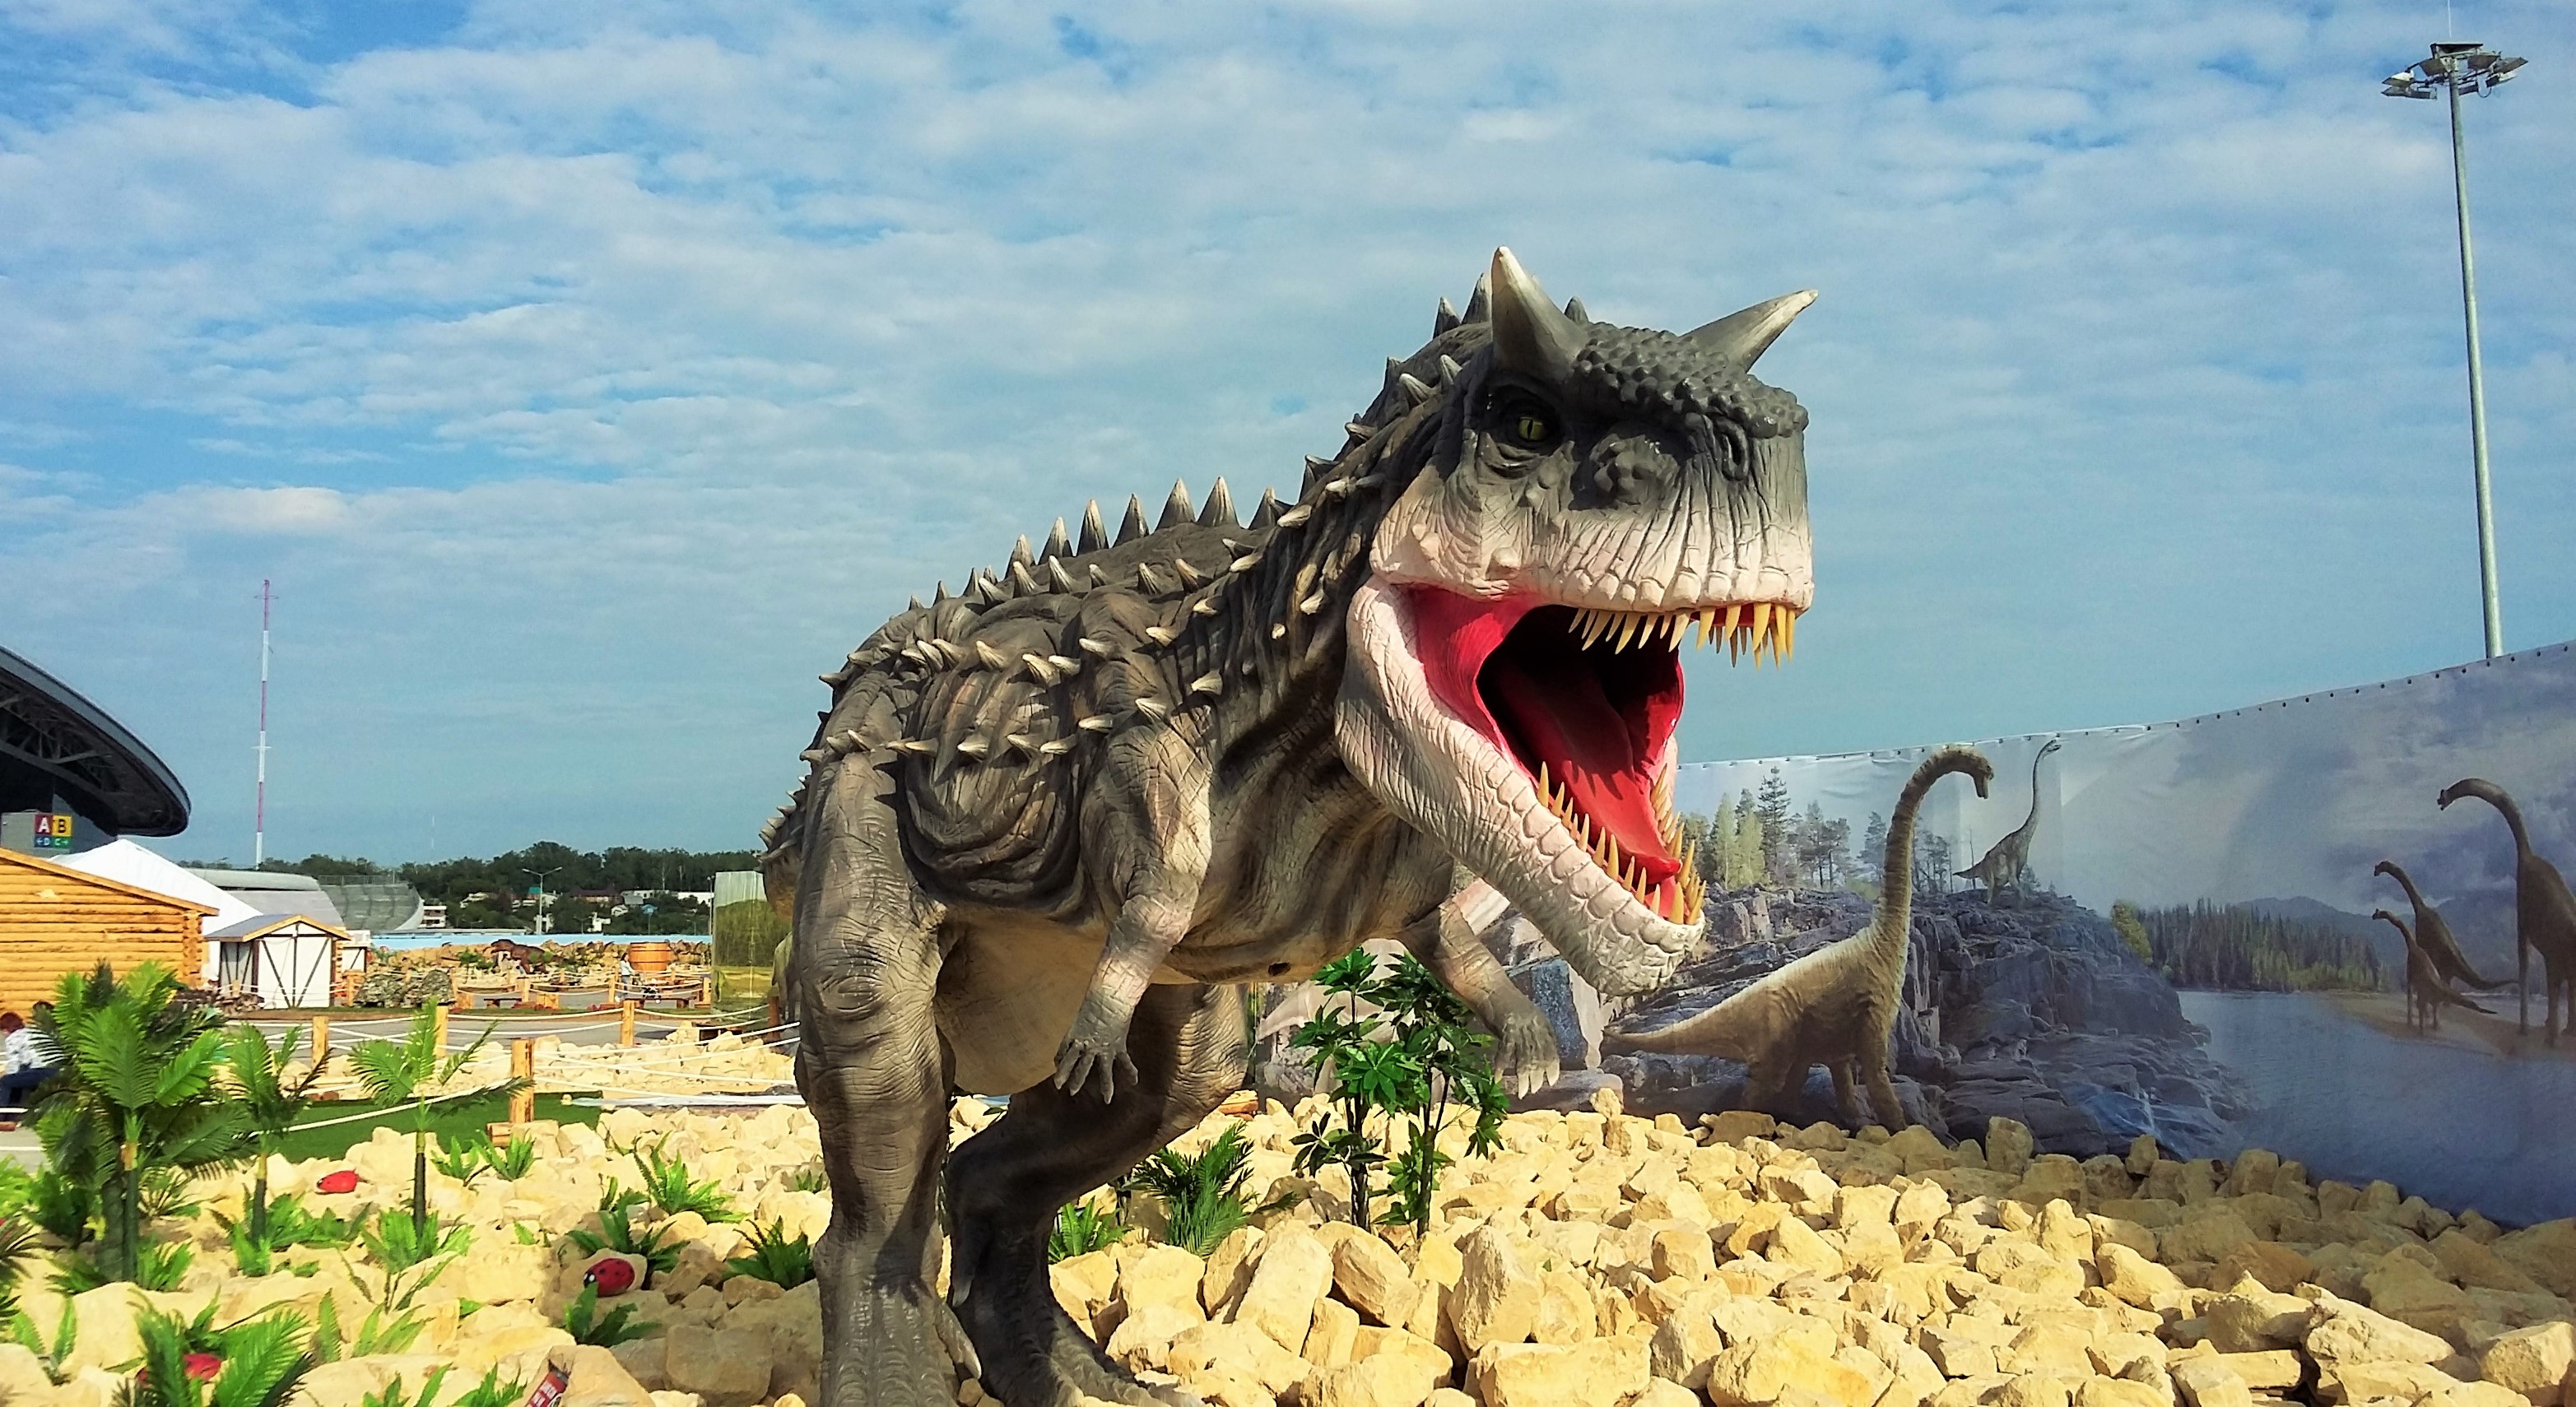
monster, russia, dinosaur, tyrannosaurus, kazan, tatarstan